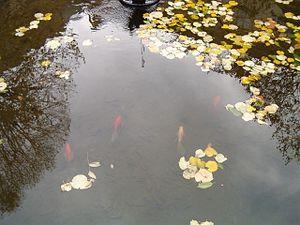
Vue des ""Ernests"", les poissons du bassin dit ""bassin aux Ernests"", dans la cour du bâtiment principal de l'École normale supérieure de Paris (ENS Ulm). Les poissons ont été baptisés ainsi d'après le nom d'un ancien directeur de l'École, Ernest Bersot (nommé en 1871). Un club d'élèves permanent, la Société d'expatriation xénophile des Ernests, est consacré à leur étude et à leur propagation dans le monde.